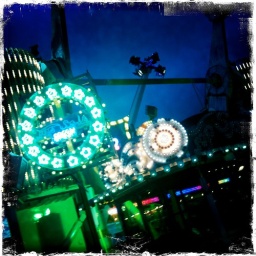
Up in the blue sky